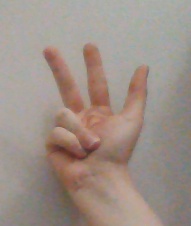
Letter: al